David James, Baron James of Blackheath

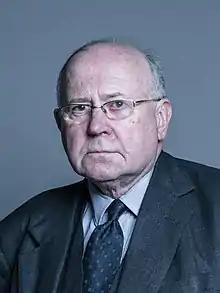
Lord James of Blackheath

David Noel James, Baron James of Blackheath (born 7 December 1937) is a British businessman and corporate troubleshooter and Conservative life peer.